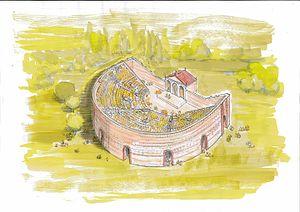
Proposition de restitution du théâtre de de Cherré. Dessin original de Pascal Mariette.
Le site archéologique de Cherré est un complexe protohistorique mais surtout antique, situé sur le territoire de la commune d'Aubigné-Racan, dans le département de la Sarthe, en France.